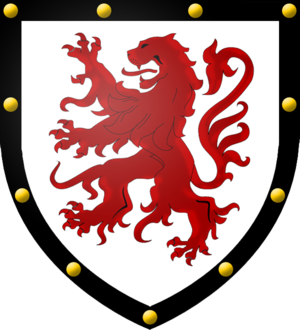
Armes du Poitou
Le château de Montjean est un château fort en ruine situé près d'un étang à Montjean dans le département de la Mayenne. Il est situé à 2,5 kilomètres à l'est du bourg. Le château de Montjean était au XVIᵉ siècle une place importante qui défendait le comté de Laval royaliste contre les bandes de Mercœur et les ligueurs de l'Anjou. Situé à quatre lieues de Laval, sur les confins de la Bretagne, il avait été reconstruit par André de Lohéac, après la campagne de Bretagne et de Normandie en 1449-1450.
Le château de la Patrière à Courbeveille en Mayenne est un château et un domaine situés à 2 000 m au Nord du bourg.
Poitiers — prononcé /pwa.tje/ en français — est une commune du Centre-Ouest de la France, chef-lieu du département de la Vienne. Capitale de la région culturelle et historique du Poitou et jusqu'en 2016 de l'ancienne région administrative de Poitou-Charentes, elle constitue désormais un pôle d'équilibre au nord de la région Nouvelle-Aquitaine.